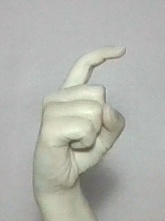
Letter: ra